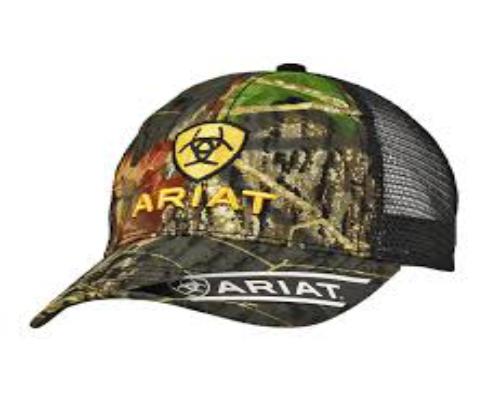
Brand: Ariat
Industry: Clothes